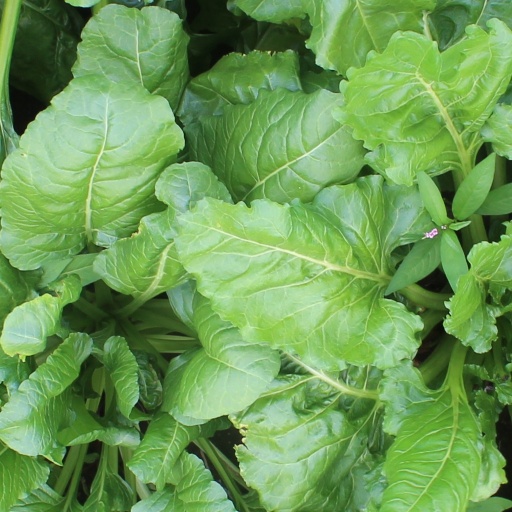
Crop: sugar beet